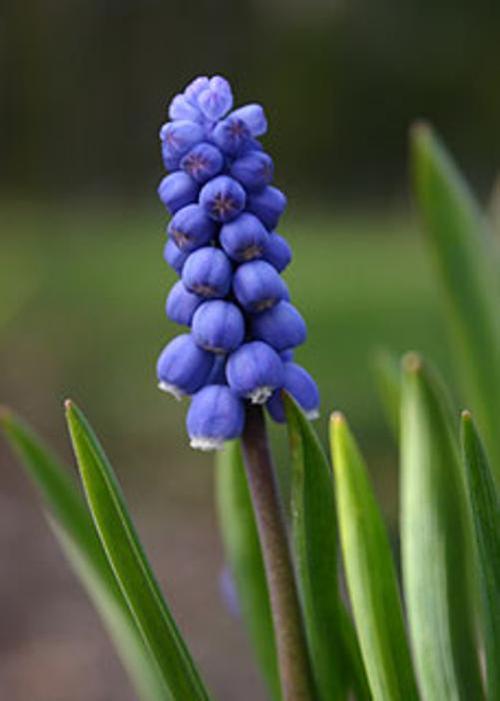
Label: grape hyacinth